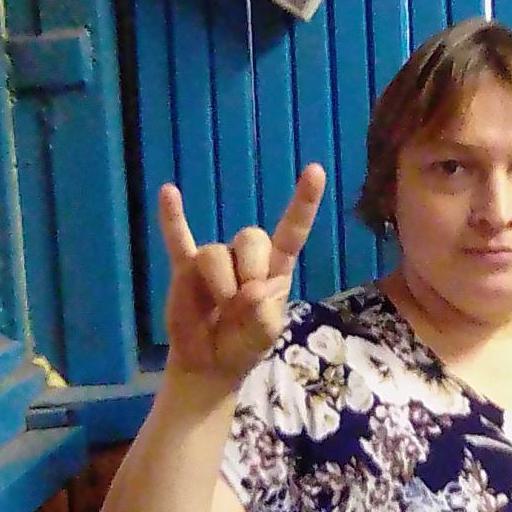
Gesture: rock